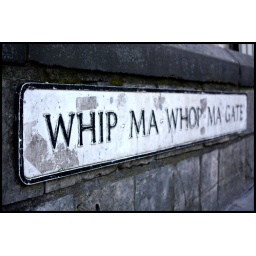
The legendary 'Whip Ma Whop Ma Gate' street sign in York City Centre